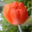
Label: poppy